Birch County, South Carolina

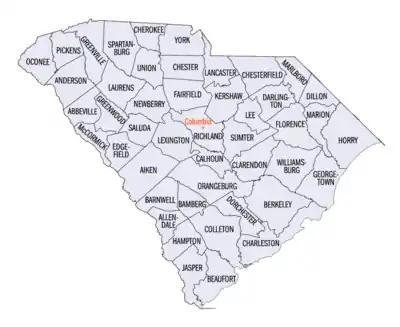
Map of existing counties in South Carolina

Birch County is a proposal to establish a county in the Midlands region of South Carolina.The county would comprise portions of northern Lexington County and northwestern portions of Richland County, including the communities of Ballentine, Irmo, and Chapin. The proposed county's name would have been derived from the first letters of these communities, Ballentine, Irmo, and Chapin. This would have been the "illegal" 47th county in the state, as state law currently stipulates that South Carolina can have no more than 46 counties.